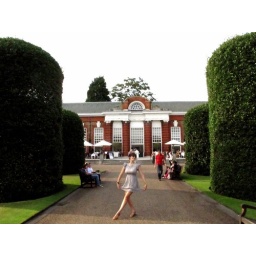
Filled with Tea & Scones, the girl in the bunny dress thanked The Orangery.